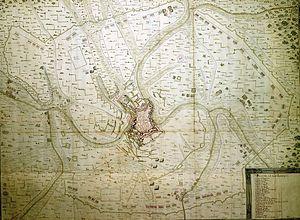
Le siège de Luxembourg est mené par les armées françaises de Louis XIV en 1684, qui menait alors sa politique des Réunions.